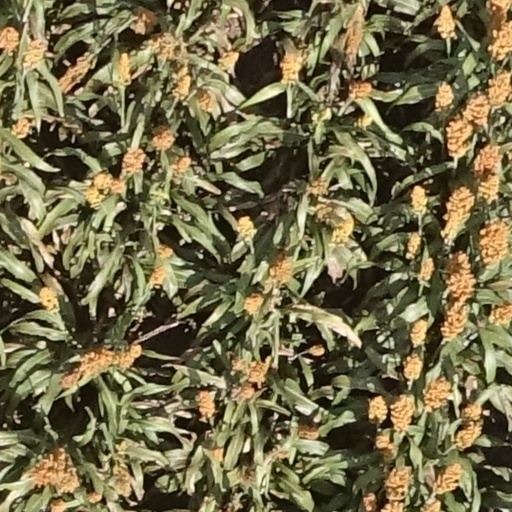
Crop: sorghum